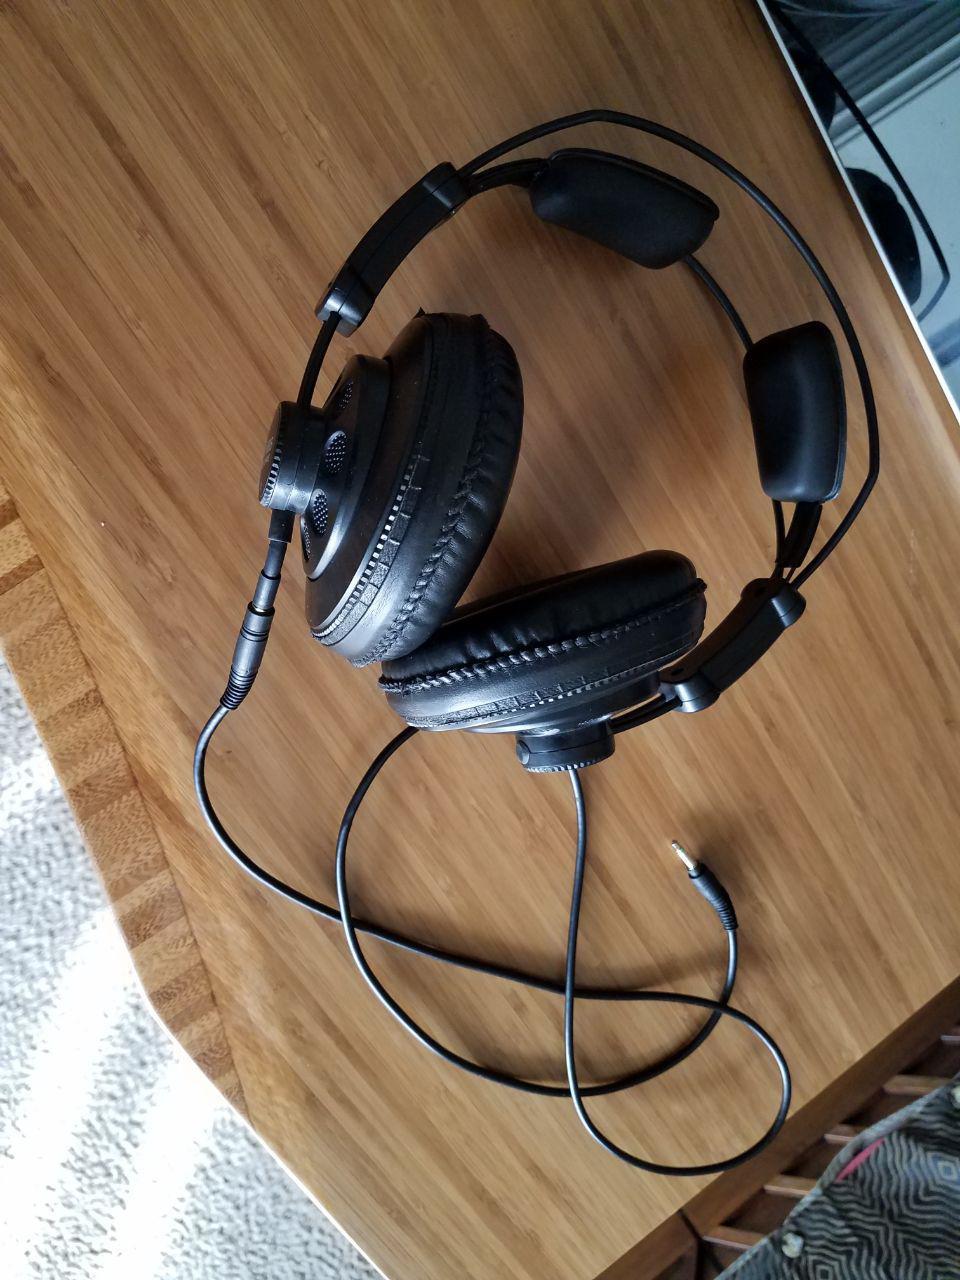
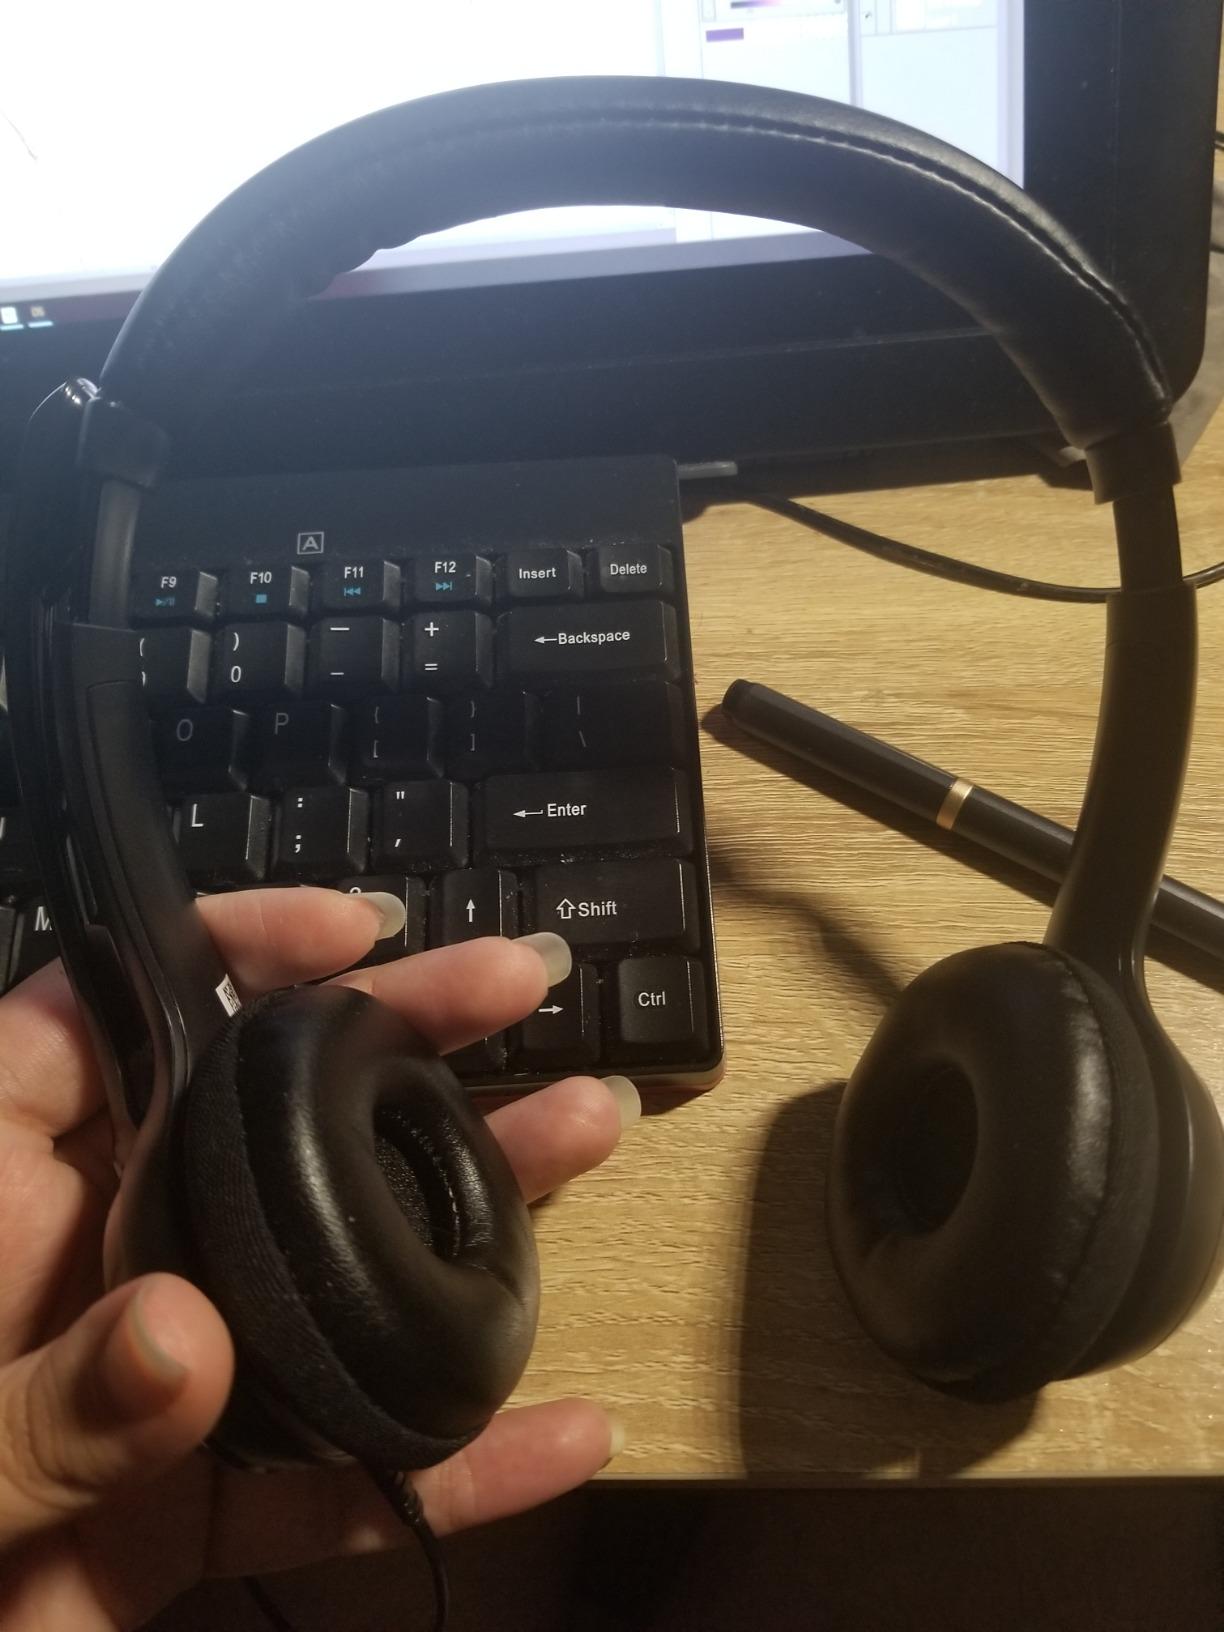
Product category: headphones
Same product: no